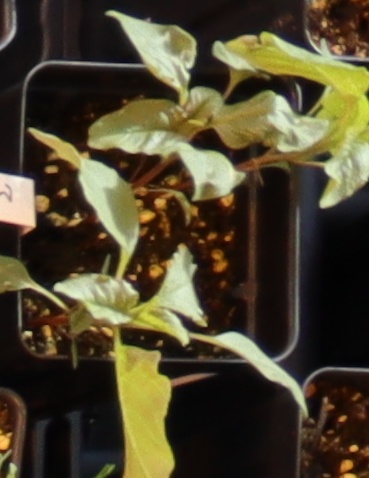
Label: Redroot Pigweed